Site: brandenburg
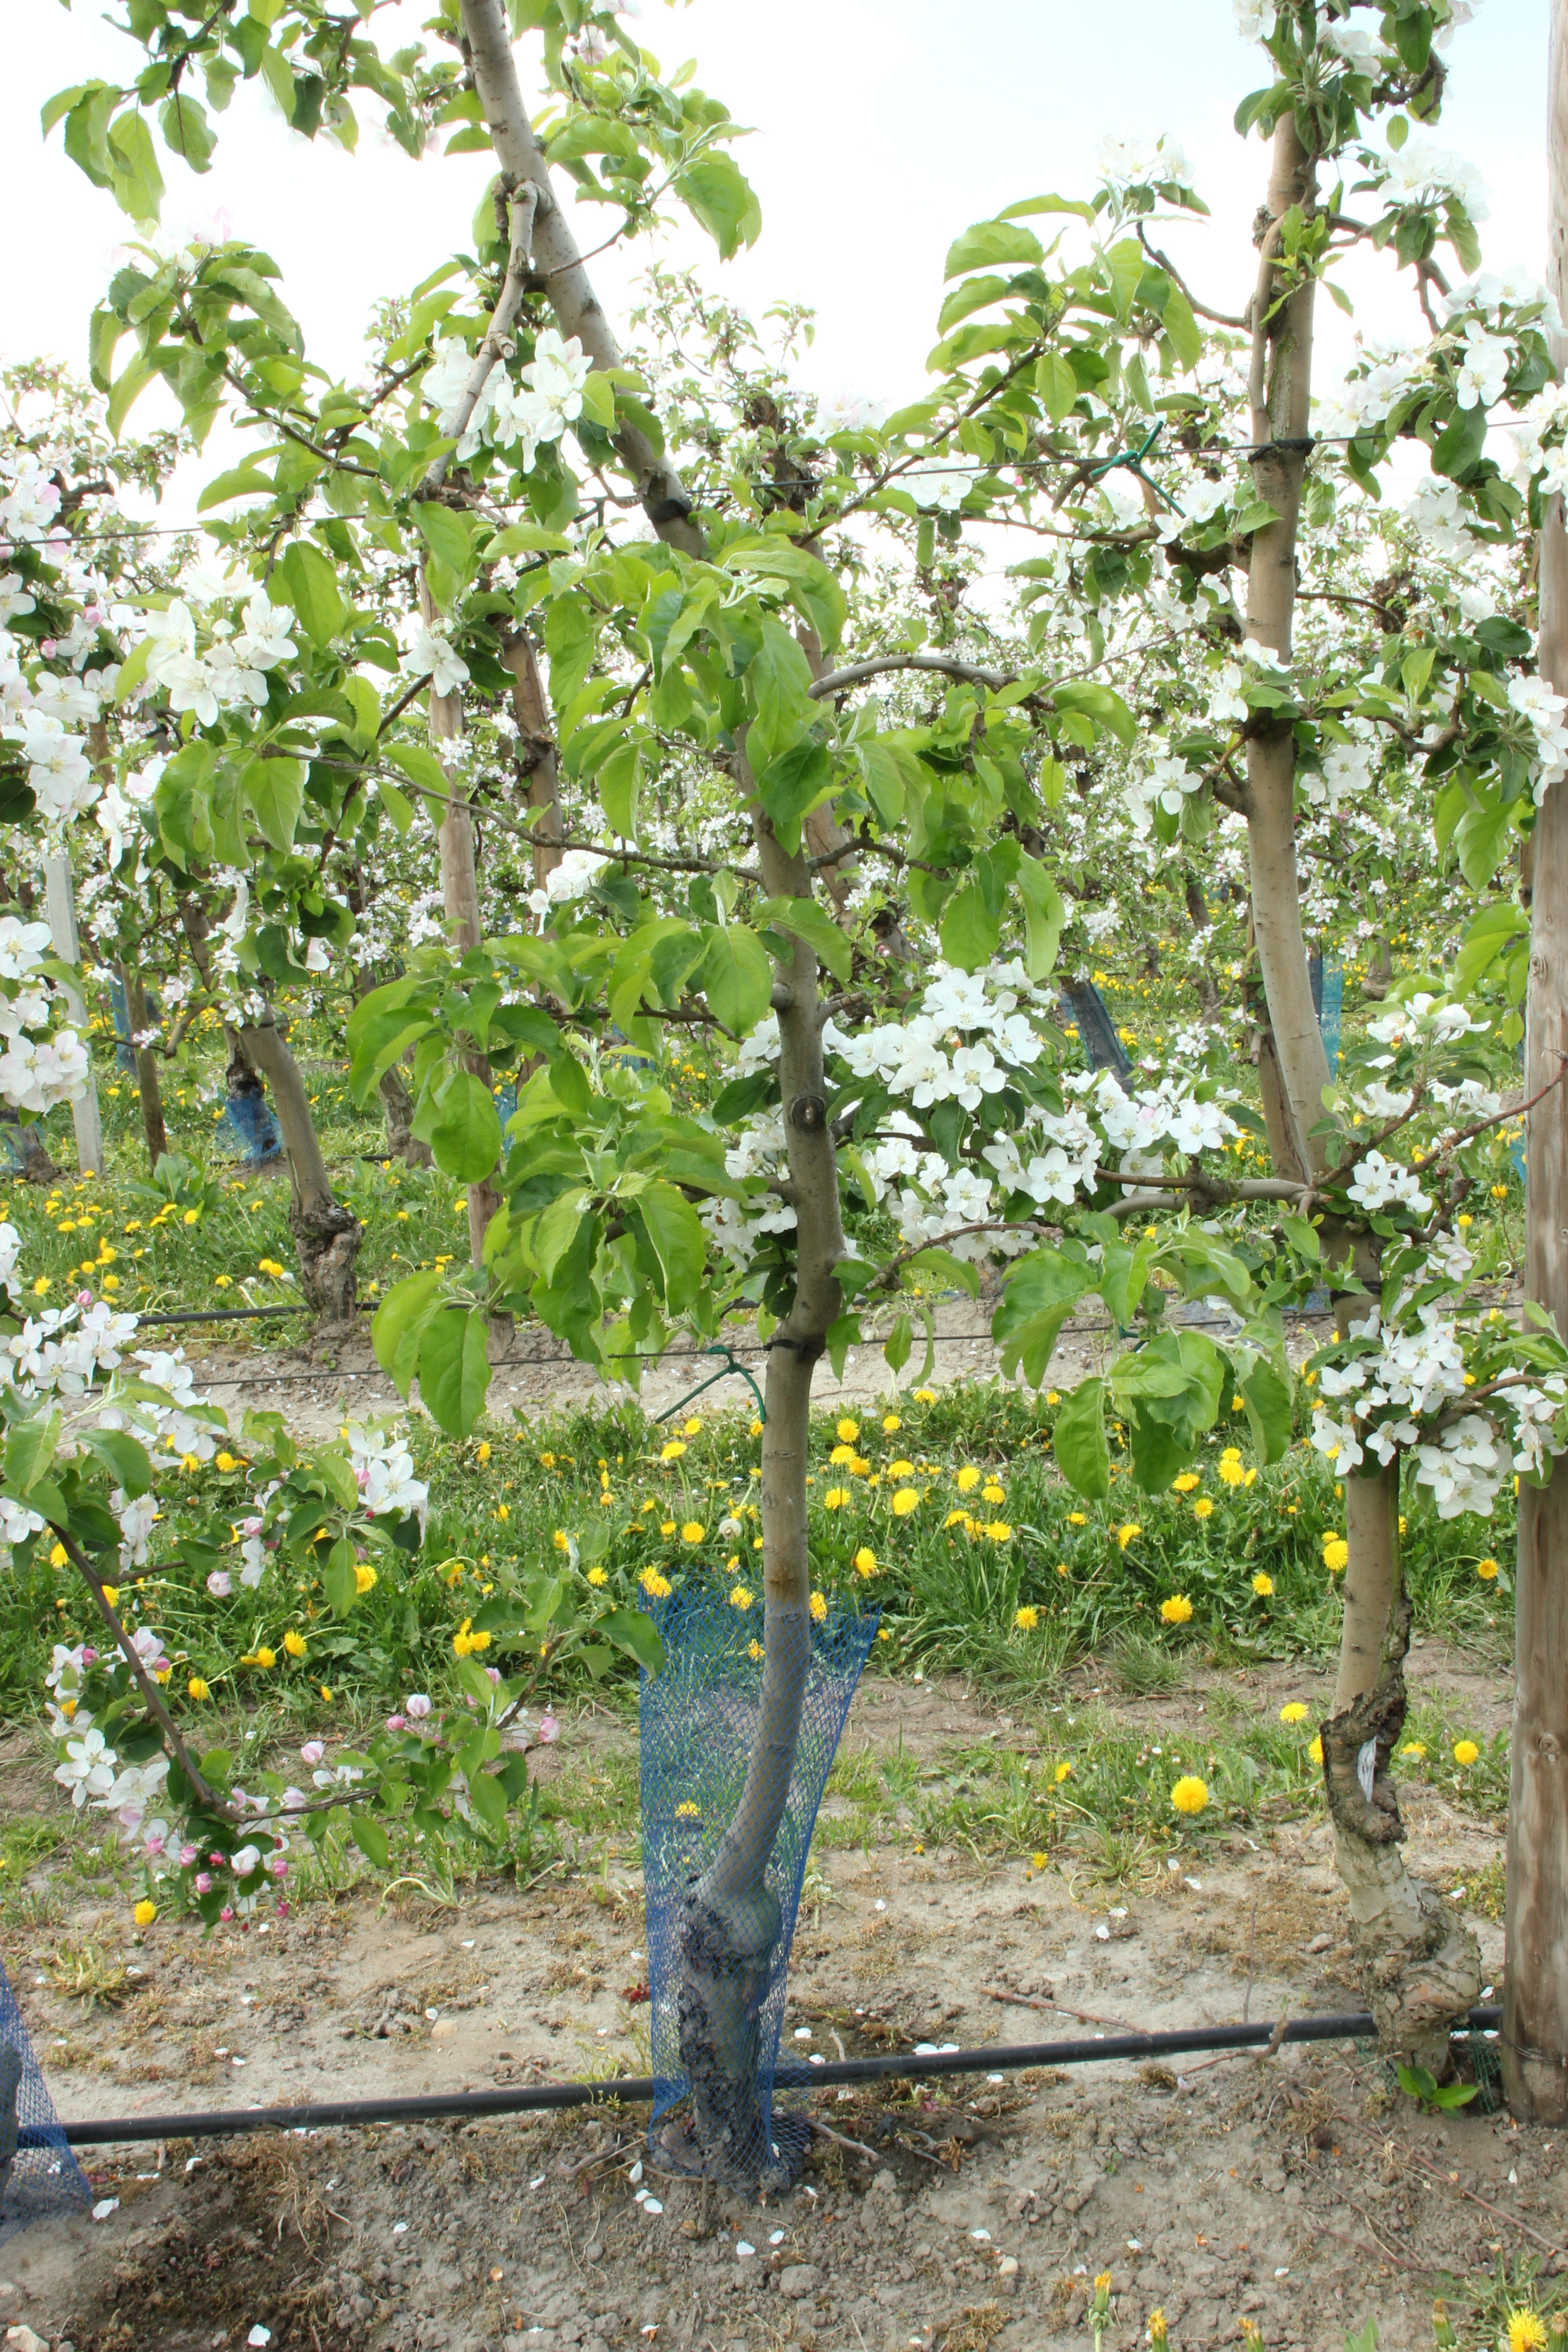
Growth stage (BBCH 65): Flowering